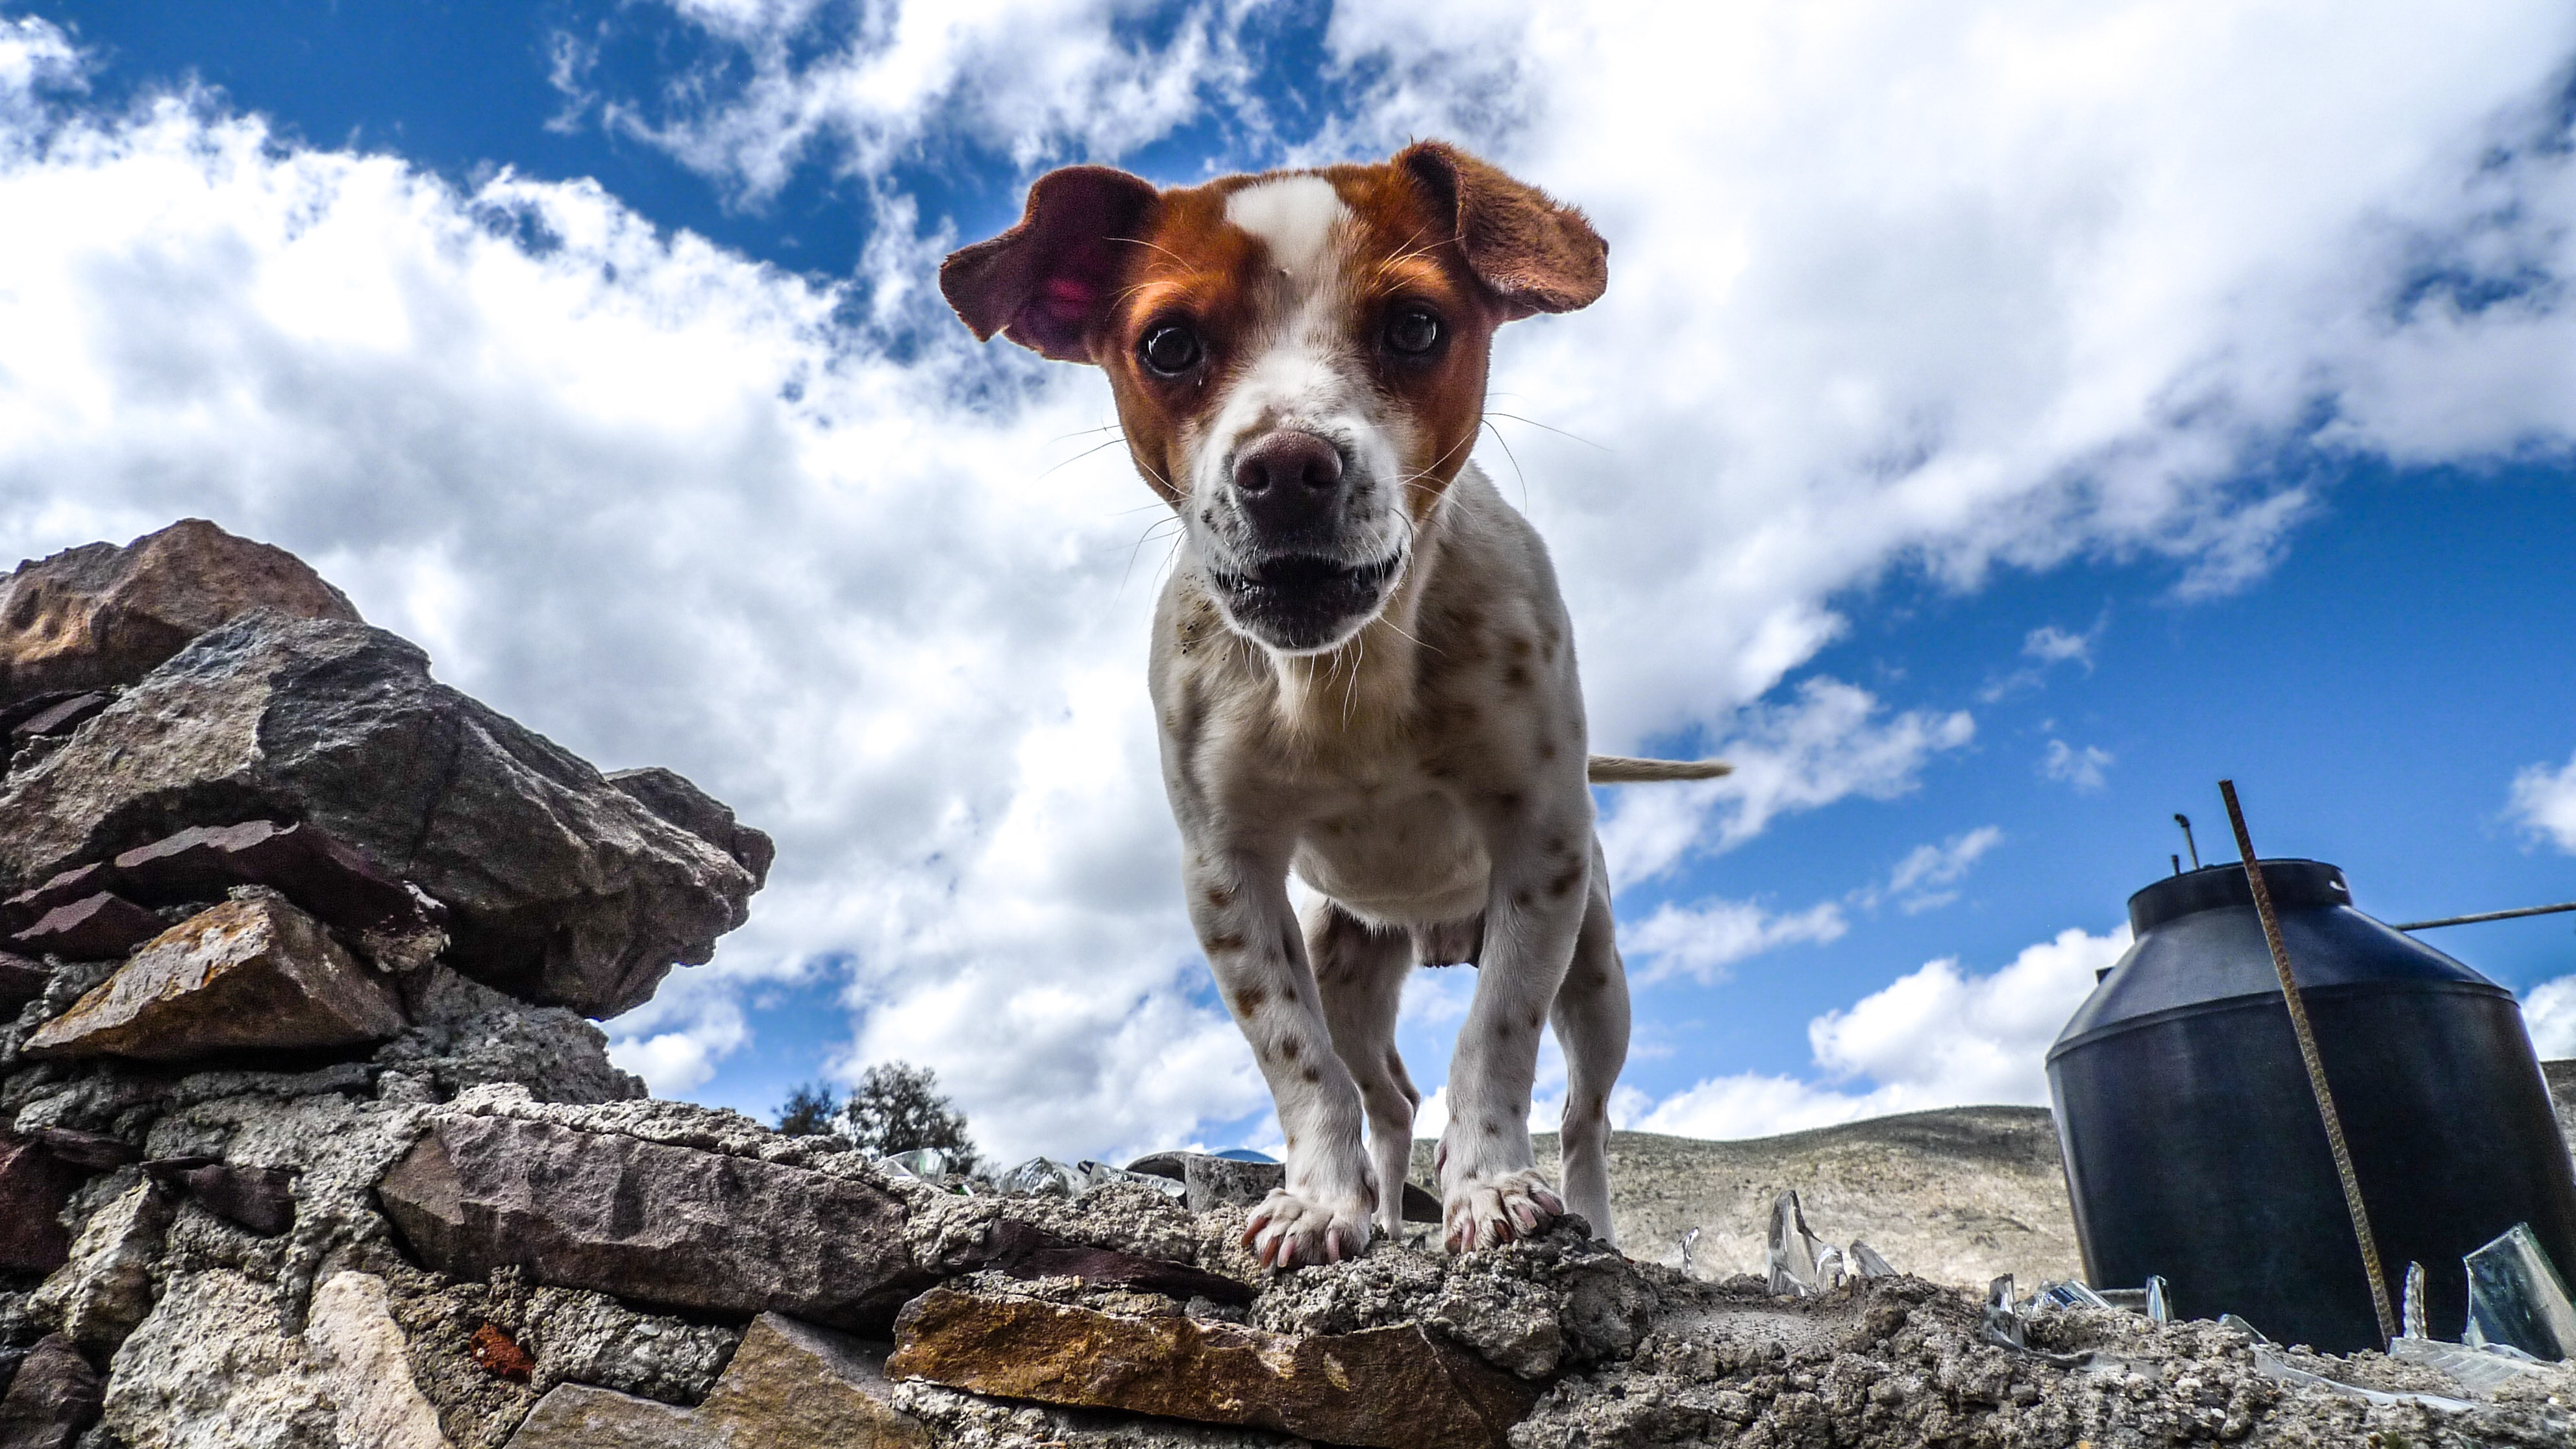
dog, canidae, dog breed, mammal, carnivore, companion dog, russell terrier, adventure, jack russell terrier, sporting group, danish swedish farmdog, hunting dog, parson russell terrier